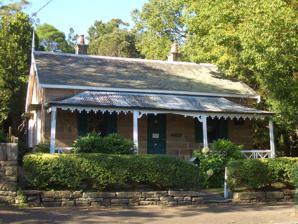
Building: Vienna, Hunters Hill
Country: Australia
Year built: 1871
This article is about the cottage located in Hunters Hill , Sydney, Australia. For other, see Vienna (disambiguation) . Historic site in New South Wales, Australia Vienna, Hunters Hill Vienna, pictured in January 2008 Location 38–40 Alexandra Street, Hunters Hill , Municipality of Hunter's Hill , New South Wales , Australia Coordinates 33°50′05″S 151°09′17″E / 33.8346°S 151.1547°E / -33.8346; 151.1547 Built 1871 Owner National Trust of Australia (NSW) New South Wales Heritage Register Official name Vienna; Curan Curan; Carrum Carrum; Subiaco; Vienna Cottage Type State heritage (built) Designated 2 April 1999 Reference no. 459 Type Cottage Category Residential buildings (private) Builders Unknown Location of Vienna, Hunters Hill in Sydney Show map of Sydney Vienna, Hunters Hill (Australia) Show map of Australia Vienna is a heritage-listed former house and now museum at 38–40 Alexandra Street, Hunters Hill in the Municipality of Hunter's Hill local government area of New South Wales , Australia. It was built during 1871 and is also known as Curan Curan , Carrum Carrum , Subiaco and Vienna Cottage. The property is owned by the National Trust of Australia (NSW). It was added to the New South Wales State Heritage Register on 2 April 1999. History Indigenous history This section is empty. You can help by adding to it . ( July 2018 ) History of Hunters Hill At the time of European contact the Kelly's bush area was inhabited by the Wal Umedegal Clan who spoke the Guringai language. They lived primarily on fish and shellfish, supplementing their diet when necessary with vegetables, marsupials, birds and grubs. They were also frequently observed firing the scrub both to facilitate access to the foreshore and to flush out game. Very little is known of their social structure and religious beliefs. Captain John Hunter (1737–1821) of the Sirius, charted Sydney Harbour in 1788. On 28 January 1788 he wrote in his journal: "A few days after my arrival with the transports in Port Jackson , I set off with a six-oared boat and a small boat, intending to make as good a survey of the harbour as circumstances would admit:  I took to my assistance Mr Bradley, the first lieutenant, Mr Keltie, the master, and a young gentleman of the quarter-deck (midshipman Henry Waterhouse)." Hunter's meticulous chart shows 30 depth soundings around the peninsula bounded by the Parramatta and Lane Cove Rivers. Hunter was Governor of the Colony from 1795-1800. He is commemorated in the name of Hunters Hill. In 1855 a speculative housing venture of erecting four prefabricated Swiss Cottages at Hunters Hill was underway. In this period Hunters Hill was an established French enclave, with the residence of the French consul located there at "Passy", and much of its early development was constructed by men of French descent. The prefabricated houses were advertised as "four splendid family residences, standing in their own grounds, of about 1 acres each", with "wood and water in abundance". Beverley Sherry in her study of Hunter Hill notes that this was the first planned group of houses to be built in the municipality, marking the beginning of the garden suburb character of Australia's oldest garden suburb. The subdivision and garden suburb development occurred in the mid to late nineteenth century, predating the formation of the Garden Suburb movement. The historic development at Hunters Hill was consistently speculative, although some of the subdivisions were undertaken to provide residences for family members. Vienna Vienna was built in 1871 for John Jacob Hellman (later Hillman) and his Irish wife Ann. He originally came from Hamburg, Germany and his wife Ann (née O'Donnell) from Mooneenreave, County Leitrim, Ireland. Ann came to Australia in 1857 as a bounty migrant. They were married in 1860, and purchased what is now 36 to 40 Alexandra Street from Herman Heinrich Groth for A£ 60 on 19 November 1866. This land formed lots 11 and 12 of a Jules Joubert subdivision of 1859. The area was originally owned by John Roby Hatfield by crown grant dated 12 July 1839. John Jacob Hellman was a shoemaker by occupation. In the 1870s he had a shop at 171/2 Erskine Street, City and later worked as a shoemaker to St. Joseph's College. He and his wife owned cattle and ran a dairy and orchard and in the early 1880s he was also the lamp lighter of the Borough of Hunter's Hill. There were six children, all except the first were baptised at the Villa Maria Church, Hunters Hill as Hillman, not Hellman. Their second son Hugh (born 8.7.1870) was enrolled as a boarder at St. Joseph's College on the first day (18.7.1881) that the College began at Hunter's Hill. The cottage 'Redleaf (36 Alexandra Street) was also owned by the Hellmans and after the death of his wife Arm (5.8.1908), John Jacoh and his youngest son James Frederick (born 9.6.1873) moved in 1912 from Vienna into that weatherboard cottage. At that time his son Hugh was the owner occupier of Alroy (34 Alexandra Street) and his married daughter Mary King (born 19.8.1867) and her children lived in Vienna. After the death of his father, James Frederick, who was a tailor by occupation, became the owner of both Vienna and Redleaf and continued to live in Redleaf until 1923. During the 1920s he made some changes to Vienna including the insertion of side windows to allow more light into the rooms. Mary King left Vienna in 1923 and another of John Jacob's sons, John Hillman (born 15.5.1865) lived there until 1926. A number of tenants then occupied the cottage, the Anderson family since 1941, George Anderson being the tenant in 1983. James Frederick never married and after his death in 1958 the cottage passed to one of his nieces, Gladys Hillman who is still the owner. Vienna was known from its construction in 1871 up until the 1920s as Carrum Carrum. When occupied by John Hillman Jnr. in 1924 it was called Subiaco but since the 1930s its name has been Vienna. The adjoining land (40 Alexandra Street), being part of Lot 12 of the original Joubert subdivision of 1859, has never been built upon. It was for many years an orchard having a variety of trees bearing oranges, mandarins, lemons, plums, quinces, pomegranates and guavas. The land has always been an integral part of Vienna. It also contains the old well which is now covered over. In 1984 Vienna Cottage was purchased by the National Trust of Australia (NSW) with funding from the local Vienna Appeal Committee. Description Vienna is a four-roomed stone gabled roofed cottage with front and back verandahs on a rectangular suburban block with small front garden and long rear garden, with remnant orchard. The adjoining land (40 Alexandra Street), being part of Lot 12 of the original Joubert subdivision of 1859, has never been built upon. It was for many years an orchard having a variety of trees bearing oranges, mandarins, lemons, plums, quinces, pomegranates and guavas. The land has always been an integral part of Vienna. It also contains the old well which is now covered over. The roof is slated and the doors are four panelled. The shuttered windows at the front of the house are plate glass while those at the back are small paned with crown glass. The house retains its early Victorian style timber chimneypieces and in the front rooms are pretty circular ceiling roses , which is the only elaboration of the plasterwork . Behind the house is a weatherboard service block, with an iron roof and stone chimney . This is linked to the main house by a simple covered way across a narrow flagged court. Condition As at 3 March 2000, the physical condition was good. Modifications and dates 1920s: windows put in side walls to allow more light into the rooms. 2007–08: garden restoration completed, including ornaments, pots, implements, fence repair, installing new gate and security device. Heritage listing As at 2 January 2013, Vienna was an excellent example of a tradesman's cottage of the nineteenth century, complete with its detached kitchen block. It intactness makes it rare in Sydney. It is evidence of the period 1861–1890 when Hunter's Hill first developed as a suburb and it stands on the earliest successful small lot subdivision in the village. The subdivision was undertaken by Jules Joubert who with his brother Didier were together the first, and most prominent developers of Hunter's Hill. The cottage demonstrates the tradesman's way of life of the 19th century, and how the family adapted the cottage to accommodate changing needs and standards. Vienna was listed on the New South Wales State Heritage Register on 2 April 1999 having satisfied the following criteria. The place is important in demonstrating the course, or pattern, of cultural or natural history in New South Wales. Vienna is an excellent example of a tradesman's cottage of the nineteenth century, complete with its detached kitchen block. It is evidence of the period 1861–1890 when Hunter's Hill first developed as a suburb and it stands on the earliest successful small lot subdivision in the village. The subdivision was undertaken by Jules Joubert who with his brother Didier were together the first, and most prominent developers of Hunter's Hill. The cottage demonstrates the tradesman's way of life of the 19th century, and how the family adapted the cottage to accommodate changing needs and standards. The place is important in demonstrating aesthetic characteristics and/or a high degree of creative or technical achievement in New South Wales. The un-built upon land, once an orchard, is rare evidence of the reliance of suburban families in the 19th and early 20th century on home produce, and is a significant feature of the property. The place has a strong or special association with a particular community or cultural group in New South Wales for social, cultural or spiritual reasons. Vienna combined with the adjoining Hillman cottages of Alroy and Redleaf demonstrate the once common pattern of family property ownership, and the later subdivision of the land demonstrates, in microcosm, the speculative nature of land ownership in Hunter's Hill. The place has potential to yield information that will contribute to an understanding of the cultural or natural history of New South Wales. The cottage has considerable educational value. The cottage demonstrates the tradesman's way of life of the 19th century, and how the family adapted the cottage to accommodate changing needs and standards. The place possesses uncommon, rare or endangered aspects of the cultural or natural history of New South Wales. Its intactness makes it rare in Sydney. See also Australian residential architectural styles References